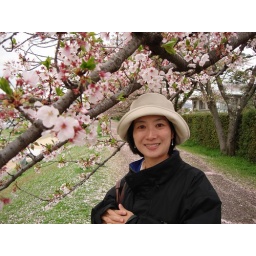
The road from Izumojibashi bridge to Kitaojibashi bridge in Kyoto, Japan